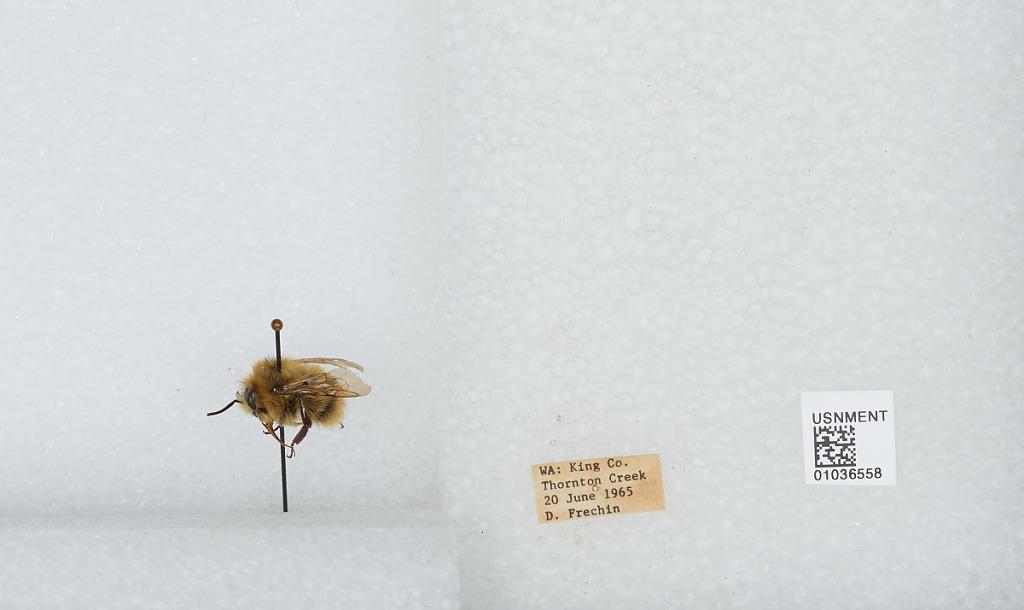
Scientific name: Bombus (Pyrobombus) mixtus Cresson
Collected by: D. Frechin
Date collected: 1965-6-20
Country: United States
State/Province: Washington
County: King
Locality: Thornton Creek
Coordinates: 47.7031, -122.309